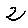
Label: 2